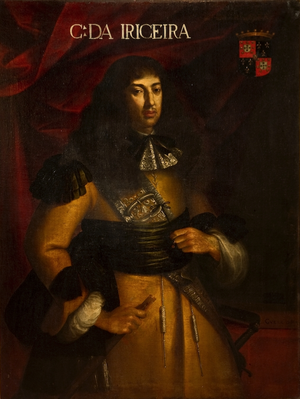
Luís de Meneses, 3ᵉ comte d'Ericeira, né à Lisbonne le 22 juillet 1632 et mort dans la même ville le 26 mai 1690, est un militaire, homme politique et historien portugais, frère de Fernando de Menezes.